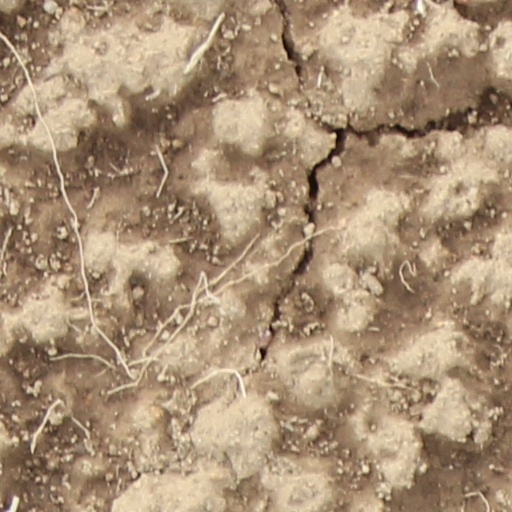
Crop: wheat